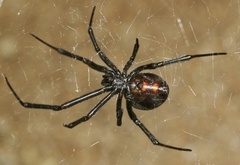
Species: Lactrodectus_hesperus